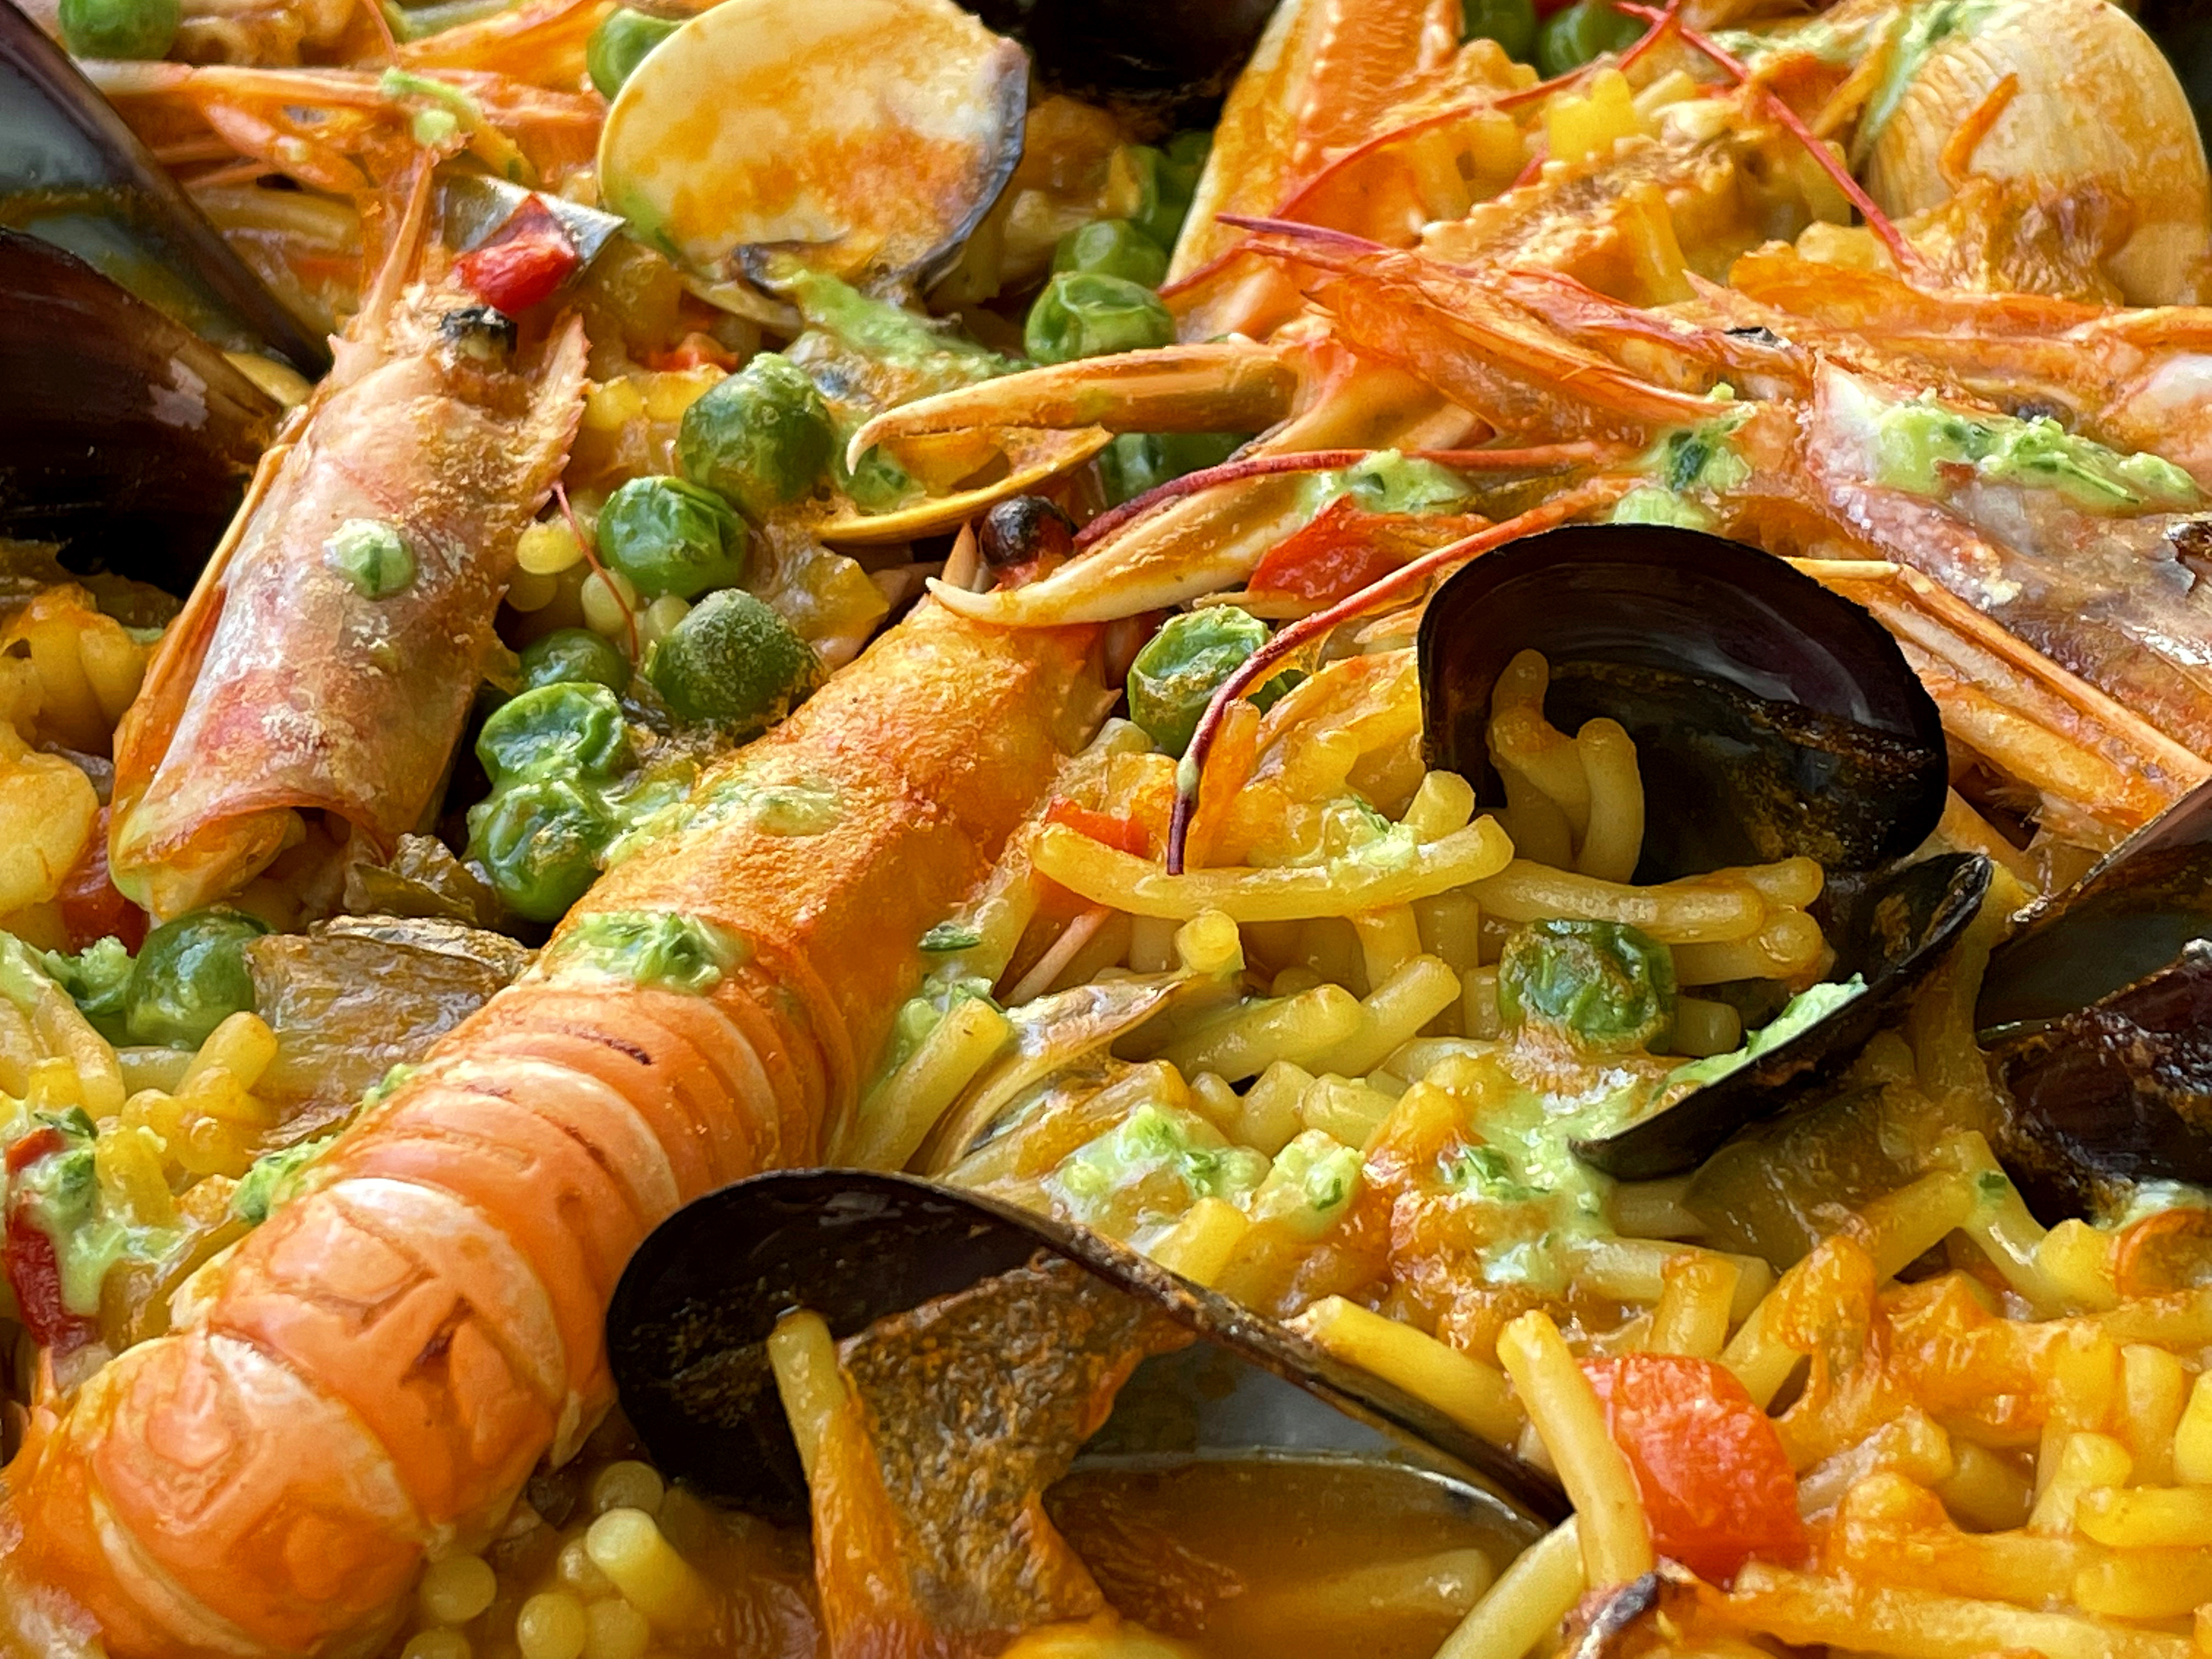
food, ingredient, tableware, recipe, staple food, cuisine, seafood, Arroz a la valenciana, dish, produce, paella, meat, rice, new england clam bake, mixture, saffron rice, delicacy, shrimp, vegetable, shellfish, spanish cuisine, Karahi, invertebrate, cooking, wok, cajun food, portuguese food, italian food, la carte food, corn, comfort food, side dish, garnish, scampi, shanghai food, thai food, molluscs, Puerto rican cuisine, Singaporean cuisine, american food, indian chinese cuisine, chinese food, Southwestern united states food, Korean chinese cuisine, leaf vegetable